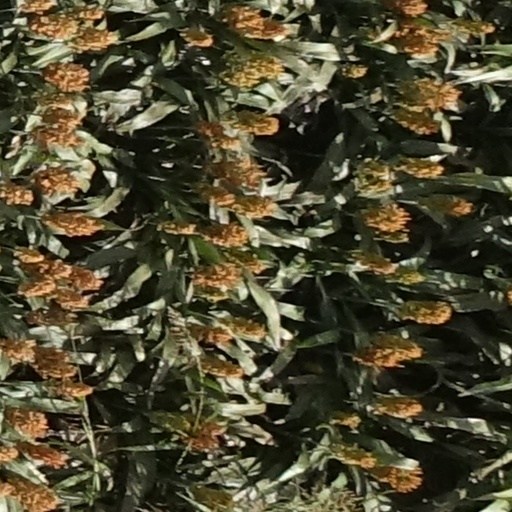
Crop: sorghum